Ellis Hollins

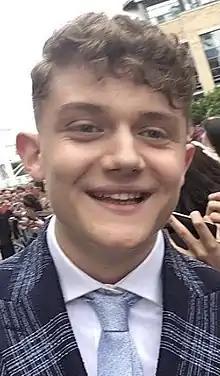
Hollins in 2019

Ellis Hollins (born 14 November 1999) is an English actor. He is known for portraying the role of Tom Cunningham in the Channel 4 soap opera "Hollyoaks". In 2006, he appeared in "Alpha Male", a family film released in the United Kingdom.